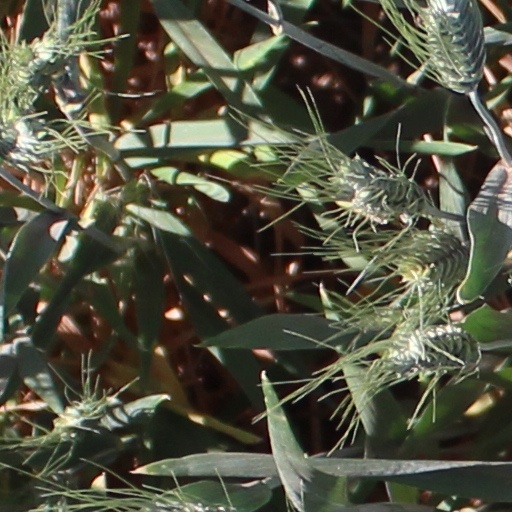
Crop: wheat